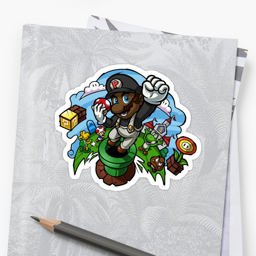
film character and fictional setting by person